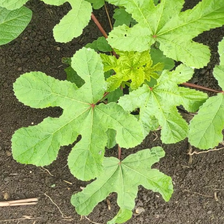
Weed species: Little_Mallow(Malva parviflora)